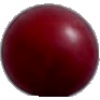
Label: Cherry Wax Red 1